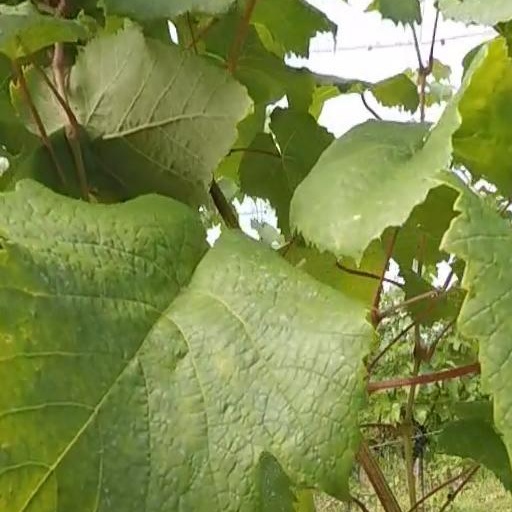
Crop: grape